Pascal Oswald

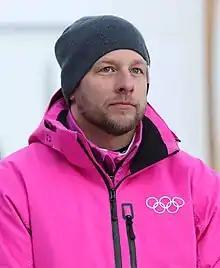
Pascal Oswald (2020)

Yves Pascal Oswald (born 11 February 1980 in Müstair) is a Swiss skeleton racer who has competed since 2003. His best World Cup finish was 12th in the men's event at Winterberg in November 2008.